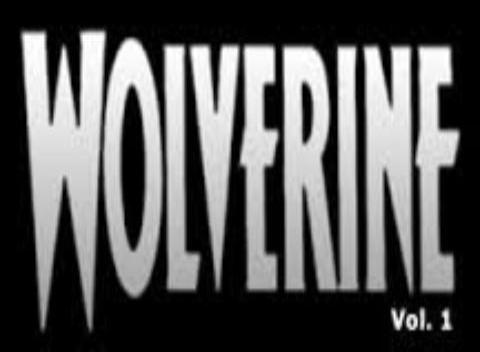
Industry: Food